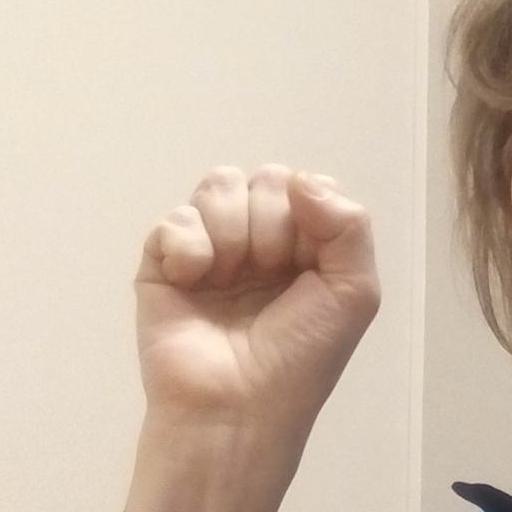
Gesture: fist